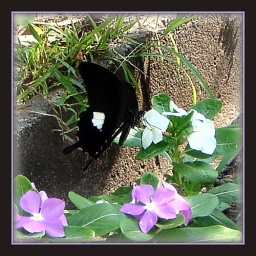
&lt;b&gt;&lt;i&gt;&amp;quot;Flowers and butterflies drift in color.&amp;quot;&lt;/i&gt;~ Author Unknown&lt;/b&gt;memories from the flower garden near my car parking space